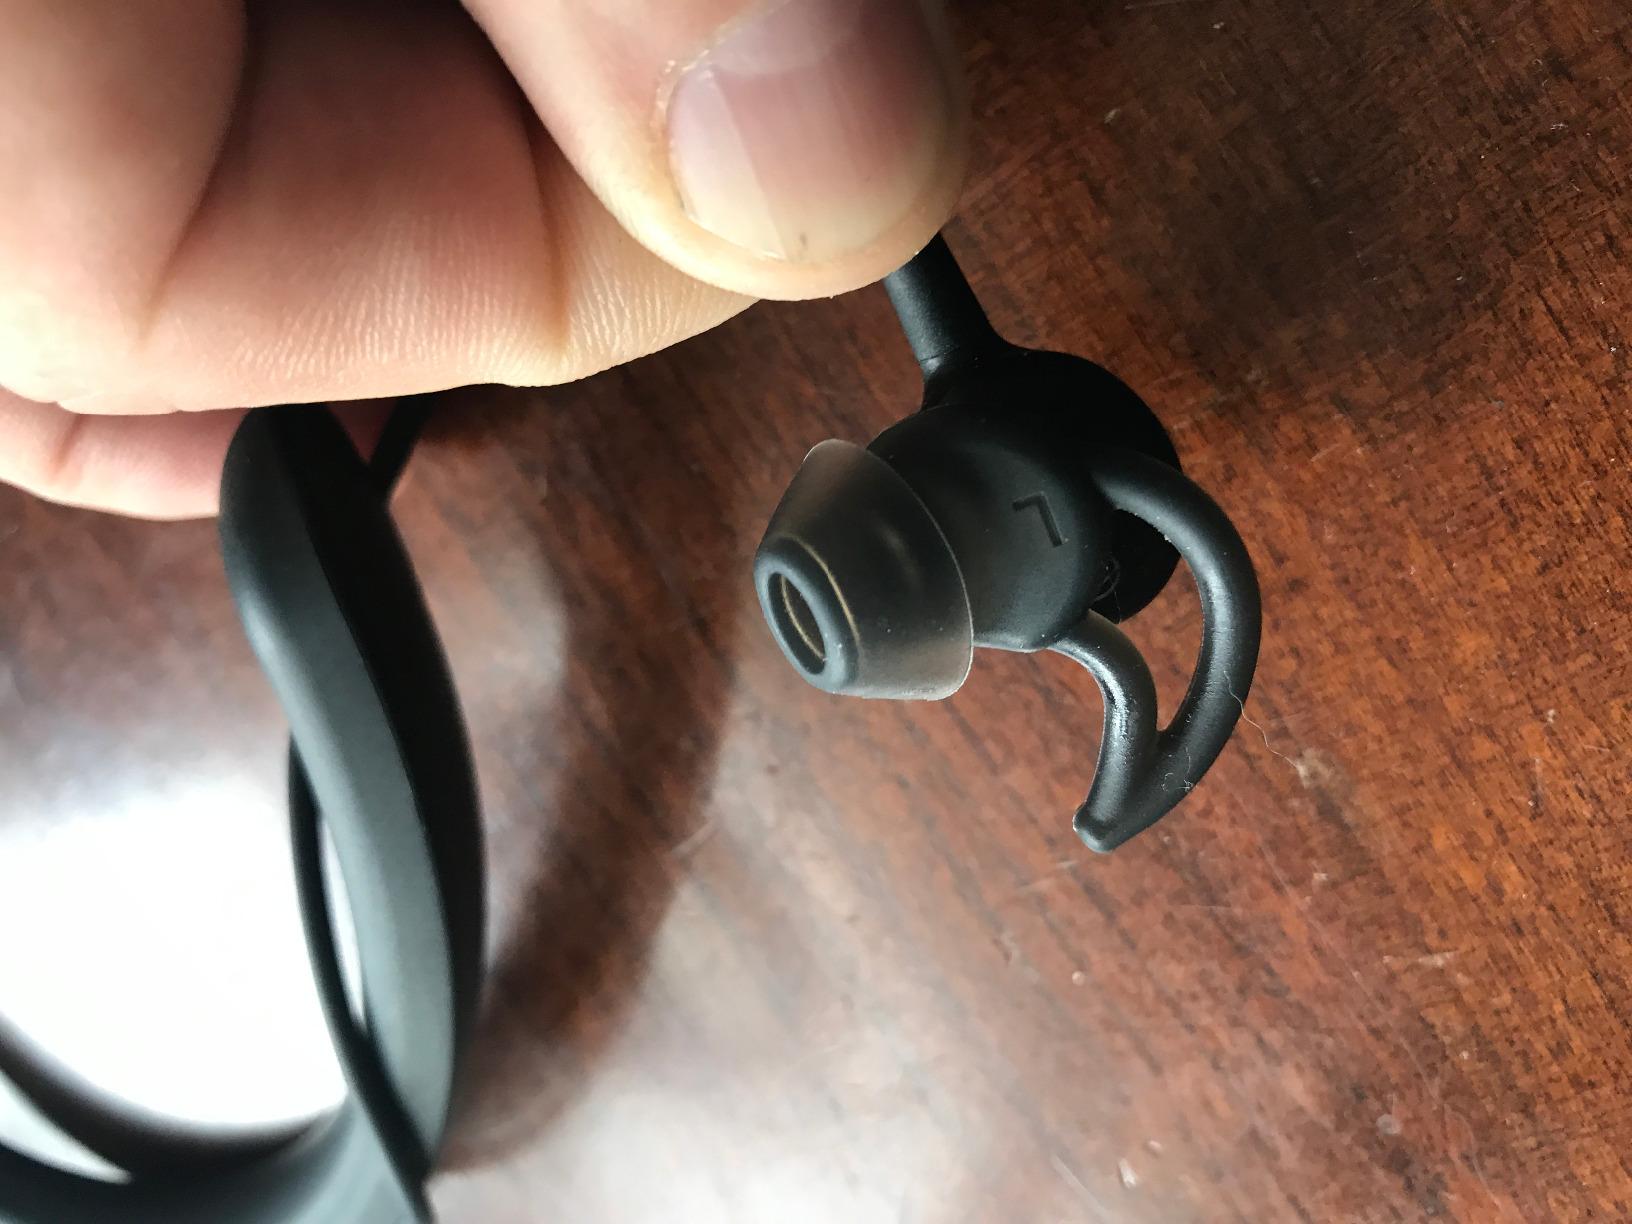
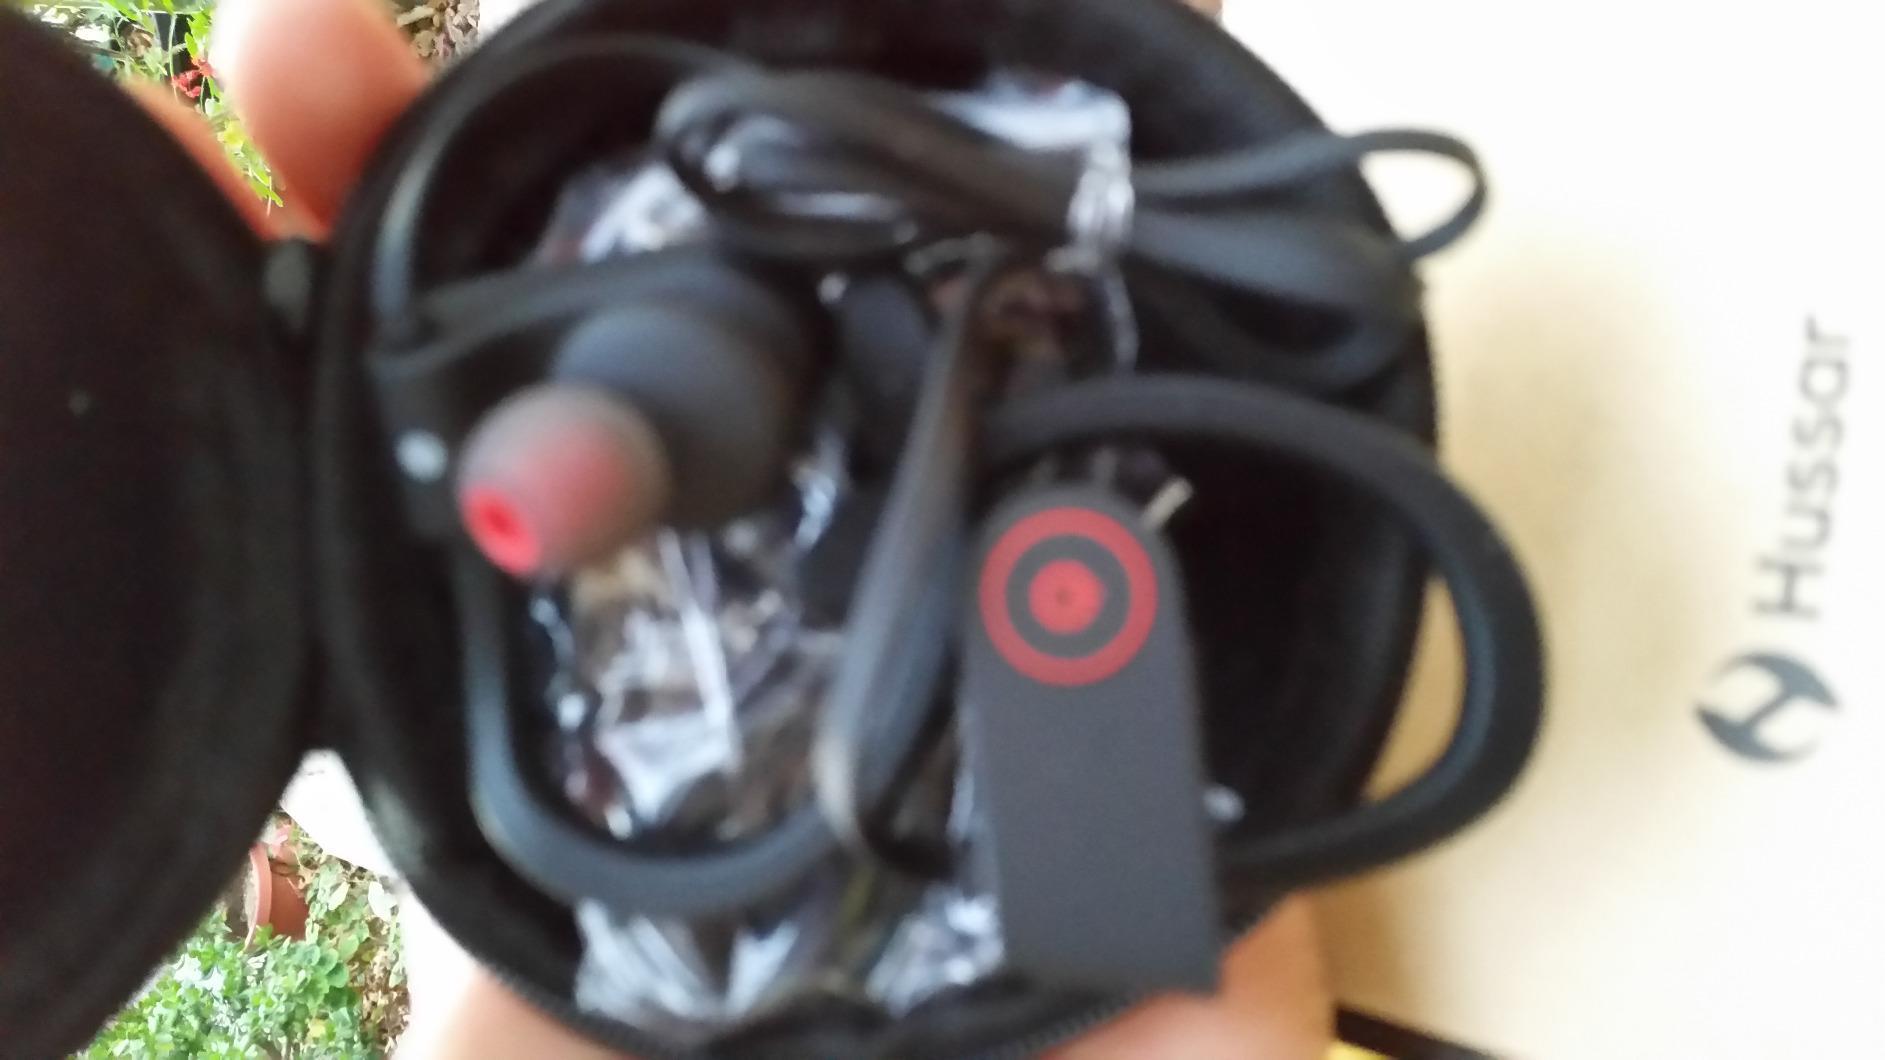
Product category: headphones
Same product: no